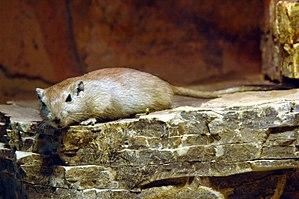
Psammomys est un genre de rongeurs de la famille des Muridés. Ce sont des gerbilles que l'on rencontre de l'Afrique du Nord à l'Arabie. En français, on les appelle Rats des sables.
Psammomys obesus est un petit rongeur de la famille des Muridés. En français cette gerbille est appelée rat des sables diurne, gros rat du sable ou Psammomys obèse.
La faune de Tunisie est constituée d'une grande diversité d'animaux d'affinité principalement méditerranéenne et saharo-sindienne.